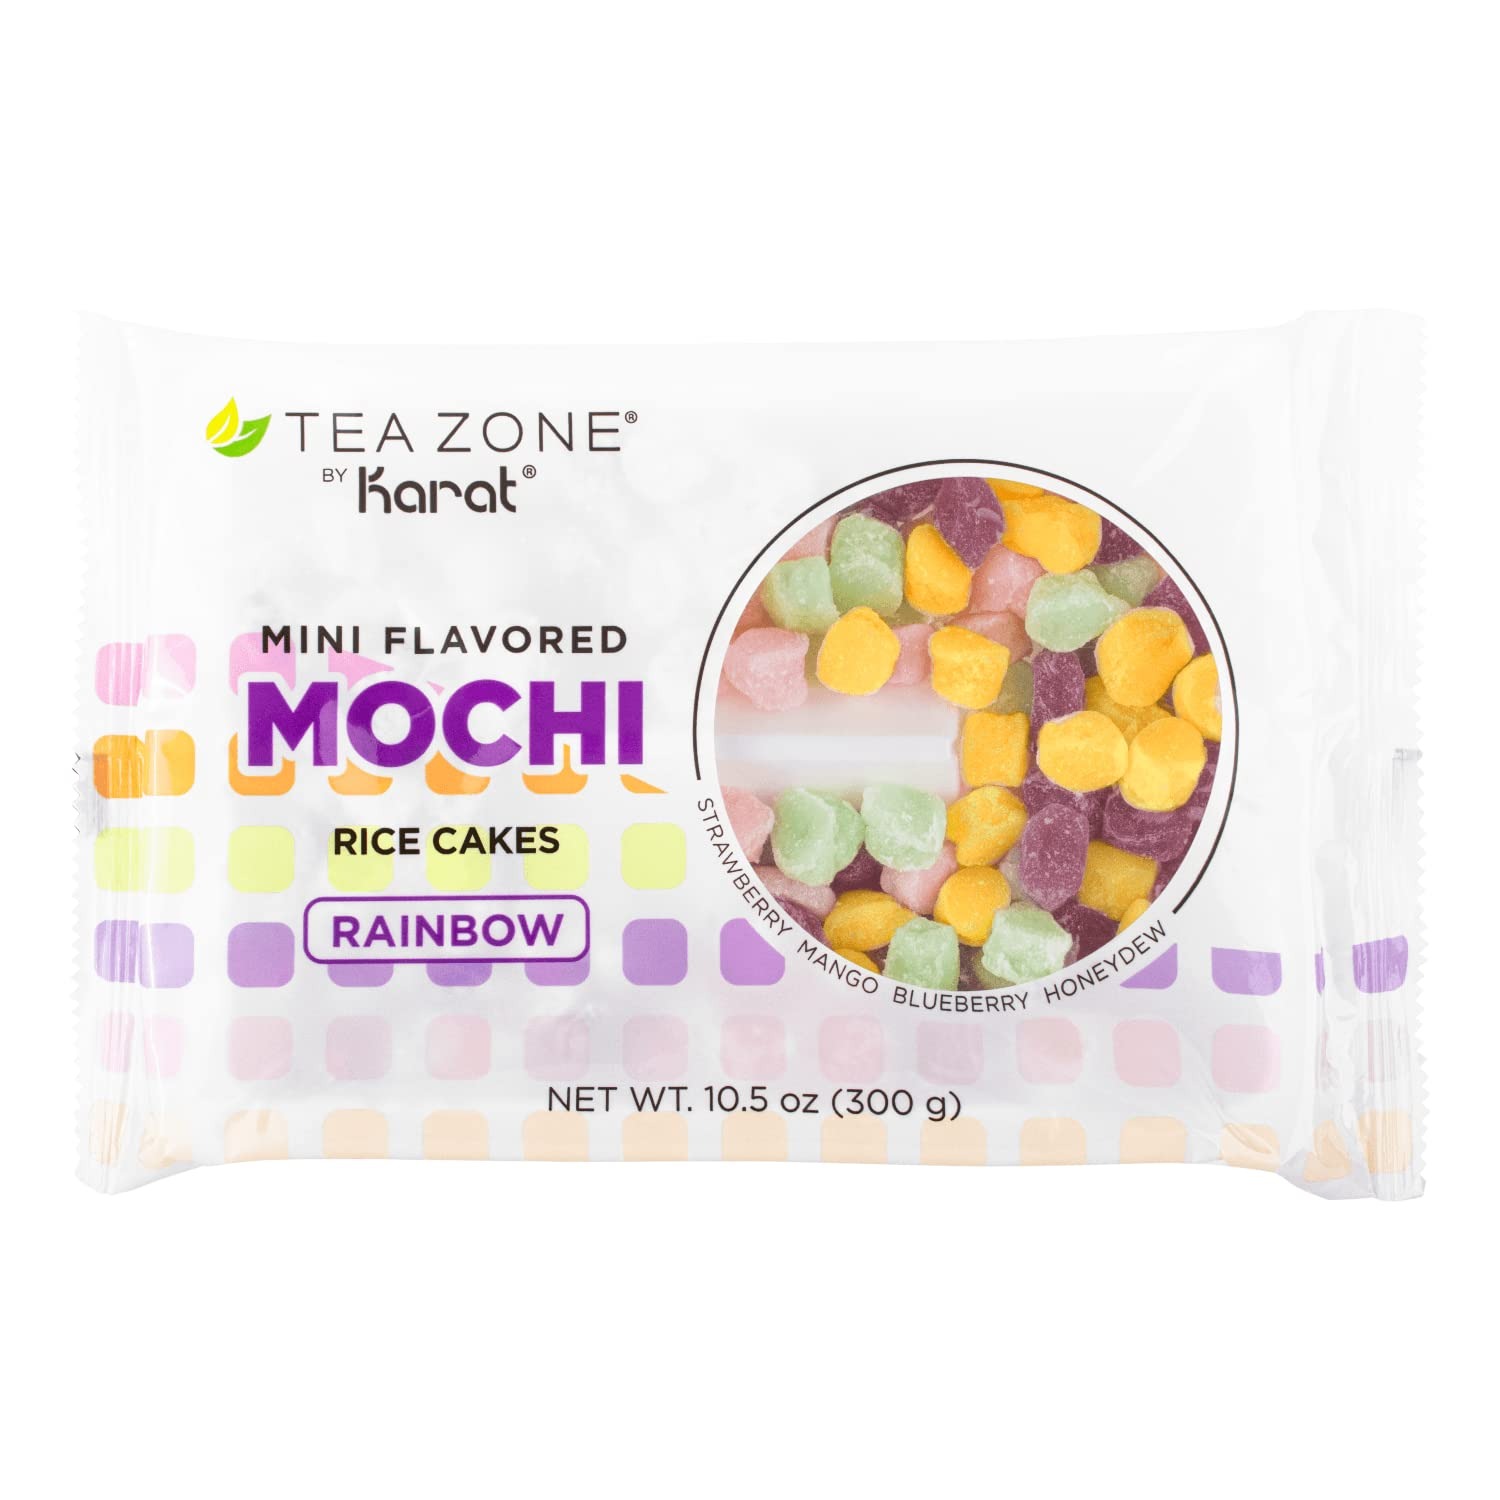
Item Name: TEA ZONE B3007a 10.6 oz Rainbow Mini Mochi Bag
Bullet Point 1: Product Type:Grocery
Bullet Point 2: Item Package Dimension:3.200 cm L X13.995 cm W X20.802 cm H
Bullet Point 3: Item Package Weight:0.231 kg
Bullet Point 4: Country Of Origin: Taiwan, Province Of China
Value: 10.58
Unit: Ounce

Price: 9.96